Inger Edelfeldt

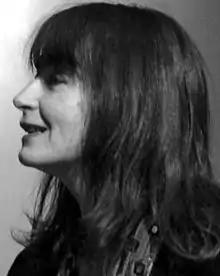
Inger Edelfeldt at the Gothenburg Book Fair in 2014

Inger Edelfeldt (born 14July 1956) is a Swedish author, illustrator and translator. Many of her books are for young adults and children.